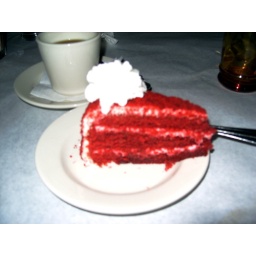
Oprah's red velvet cake at Pete's Tavern, New York, the oldest continuously operating bar and restaurant in NYC